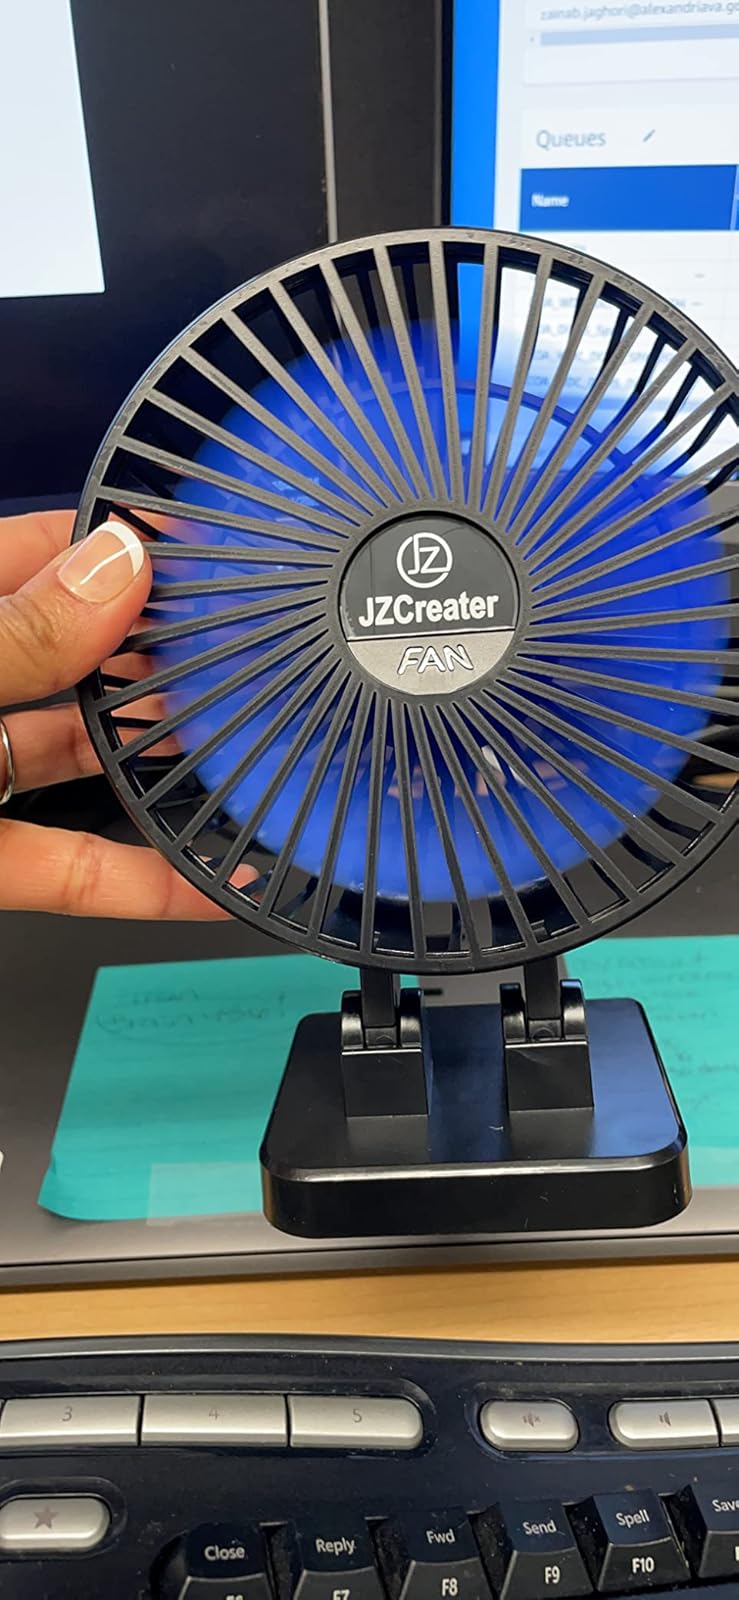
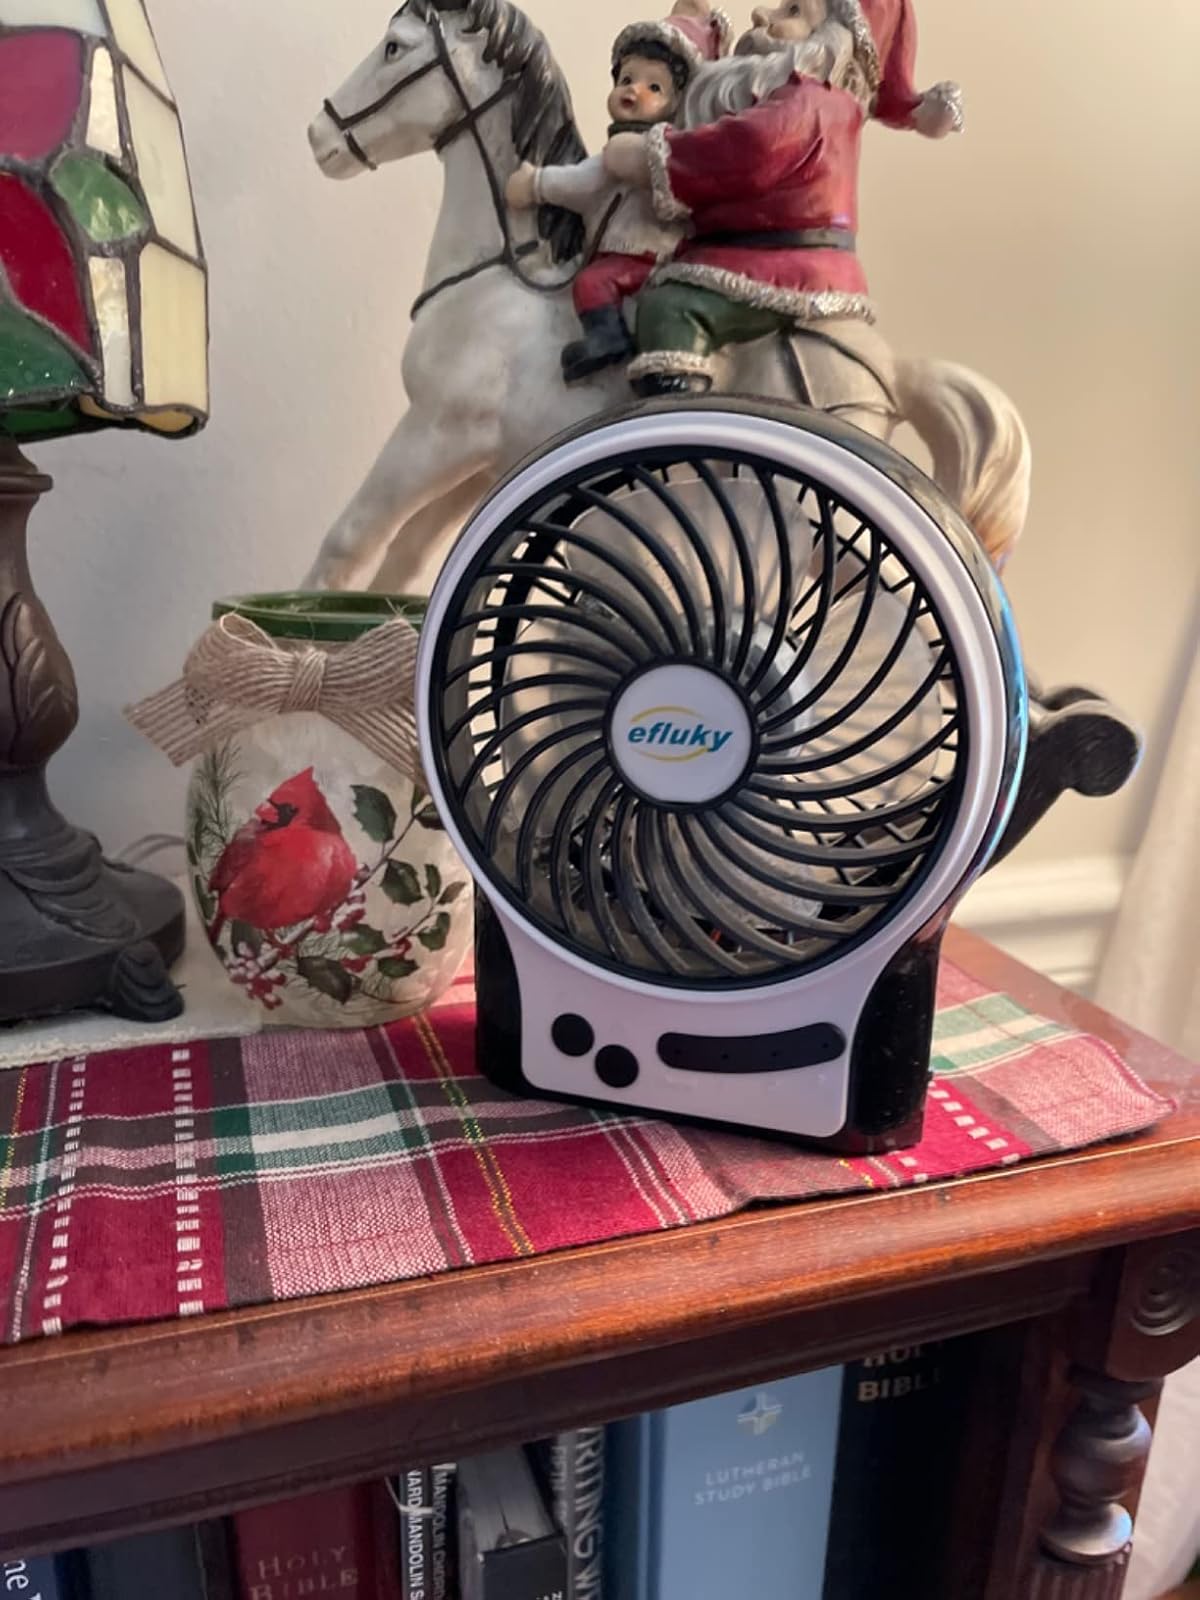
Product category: fan
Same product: no